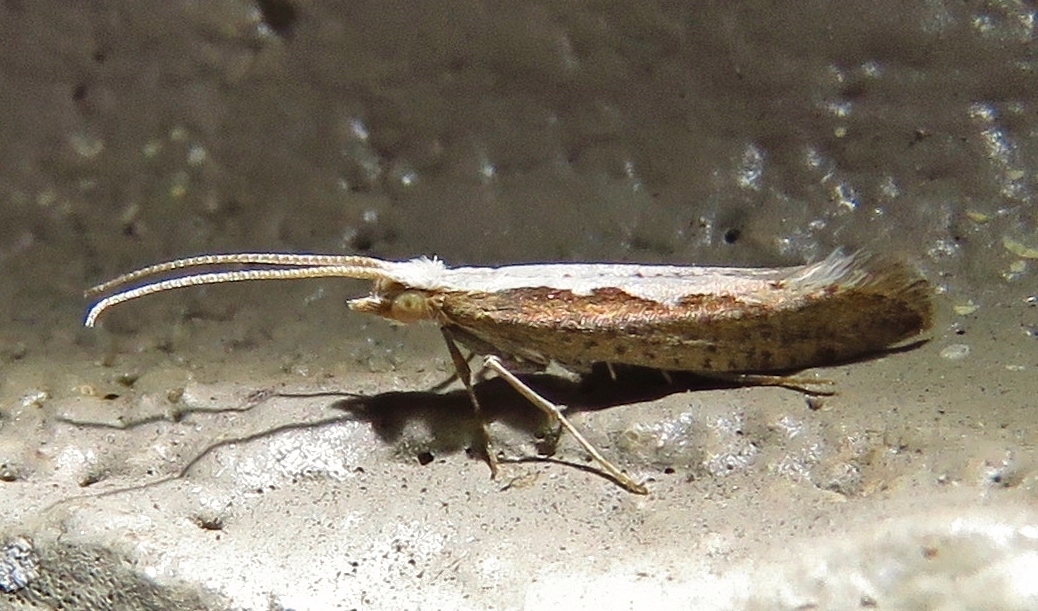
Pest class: diamondback_moth